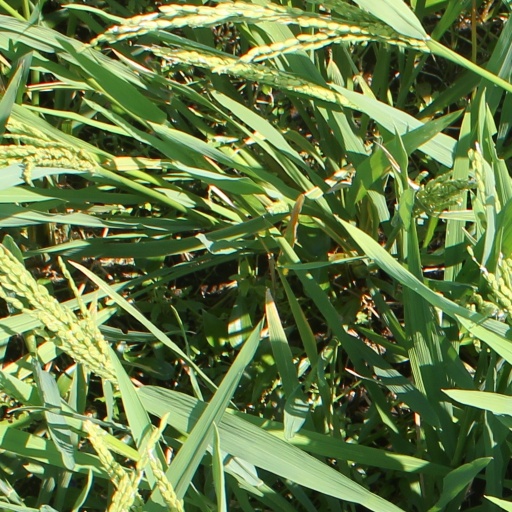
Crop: rice